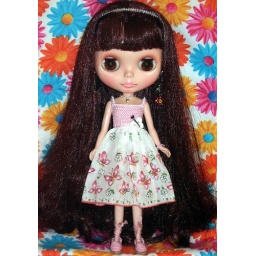
Annelise in her new Dolluxe dress and shoes